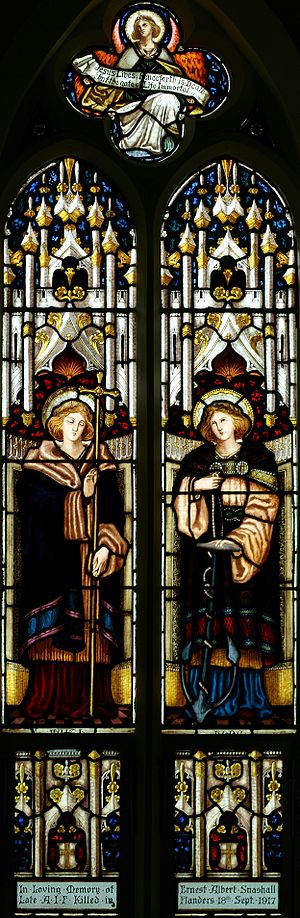
Tro
Mosaik fra St. John's Anglican Church, Ashfield, New South Wales, der afbilleder den personifiseringen af Tro (t.v.) og Håb (t.h.).
Tro er en mere eller mindre aktiv overbevisning om sandheden af et udsagn eller en præmis er korrekt uden at have vished.